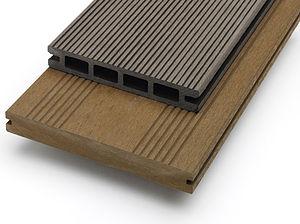
Lames en bois composite alvéolaire et moussée
Le bois composite ou wood plastic composite est un matériau composite thermoplastique composé de fibres de bois et de résines plastiques. Conçu à l'origine pour se substituer aux essences de bois exotiques menacées, il est aujourd'hui souvent utilisé pour la réalisation de terrasses, plages de piscines, pontons et autres aménagements extérieurs durables, pour l'habillage ou l'isolation de façades ou la création de mobilier urbain et de mobilier intérieur.